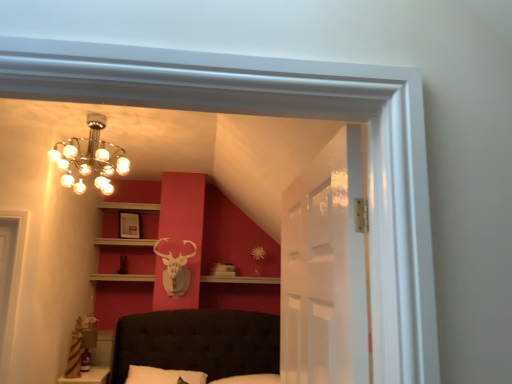
Question: From a real-world perspective, there is one lamp above the transparent glass door at center. Please locate it and provide its 2D coordinates.
Answer: [(0.176, 0.411)]